ENC (company)

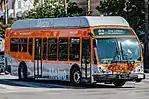
ENC Axess bus operated by Los Angeles Metro

In the early 2000s, ElDorado National–California expanded into the heavy-duty bus business with the mid-size E-Z Rider and full-size Axess buses. Heavy-duty buses are typically purchased by government-funded public transport services and are required to pass independent, rigorous 12-year/500,000-mile longevity testing at the Pennsylvania Transportation Institute in Altoona to qualify for federal subsidies. To enable the new production and bring all of its workers under one roof, ENC broke ground in June 2003 on a new manufacturing site in Riverside, California, more than doubling factory floor space to . The facility, which opened in December 2003, was equipped with an exterior water testing system, a CNG fueling station, and a test track to check product quality.